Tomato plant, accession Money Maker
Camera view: horizontal (90 deg, fisheye); turntable rotation: 300 degrees
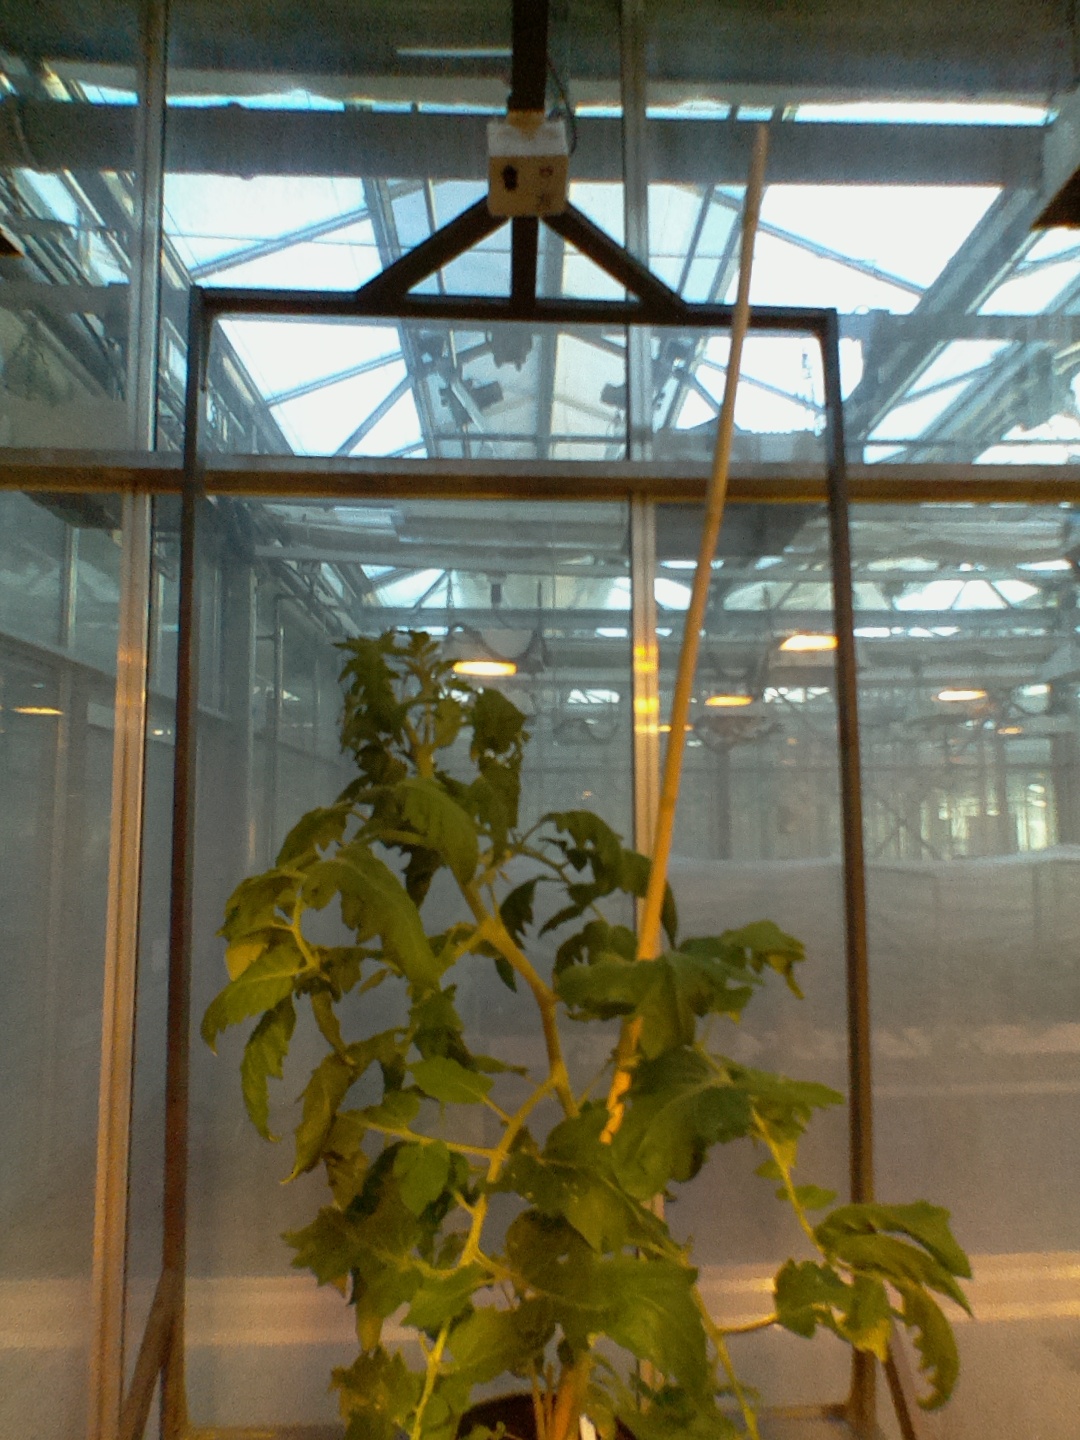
BBCH growth stage 60: First flowers open